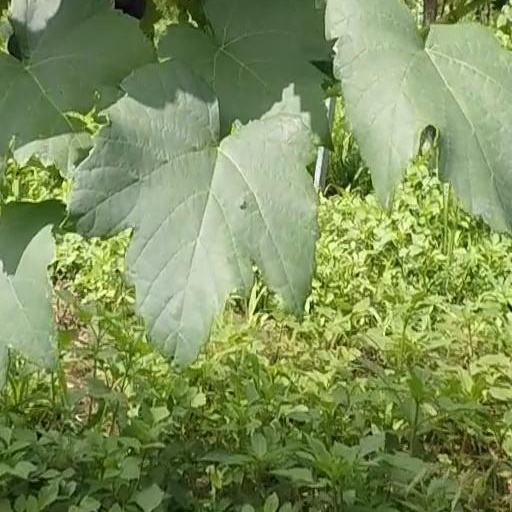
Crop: grape